G.I. Joe: Ninja Battles

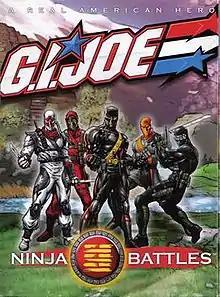

G.I. Joe: Ninja Battles is a 2004 animated military science fiction action short film. The film was released on DVD as part of the Ninja Battles set of figures. In it, the history of the Arashikage Clan, as well as the history of Snake Eyes and Storm Shadow's rivalry, are examined through a series of trials. Scenes from both "" and "" are used, with a brief period of new animation at the end of the movie.